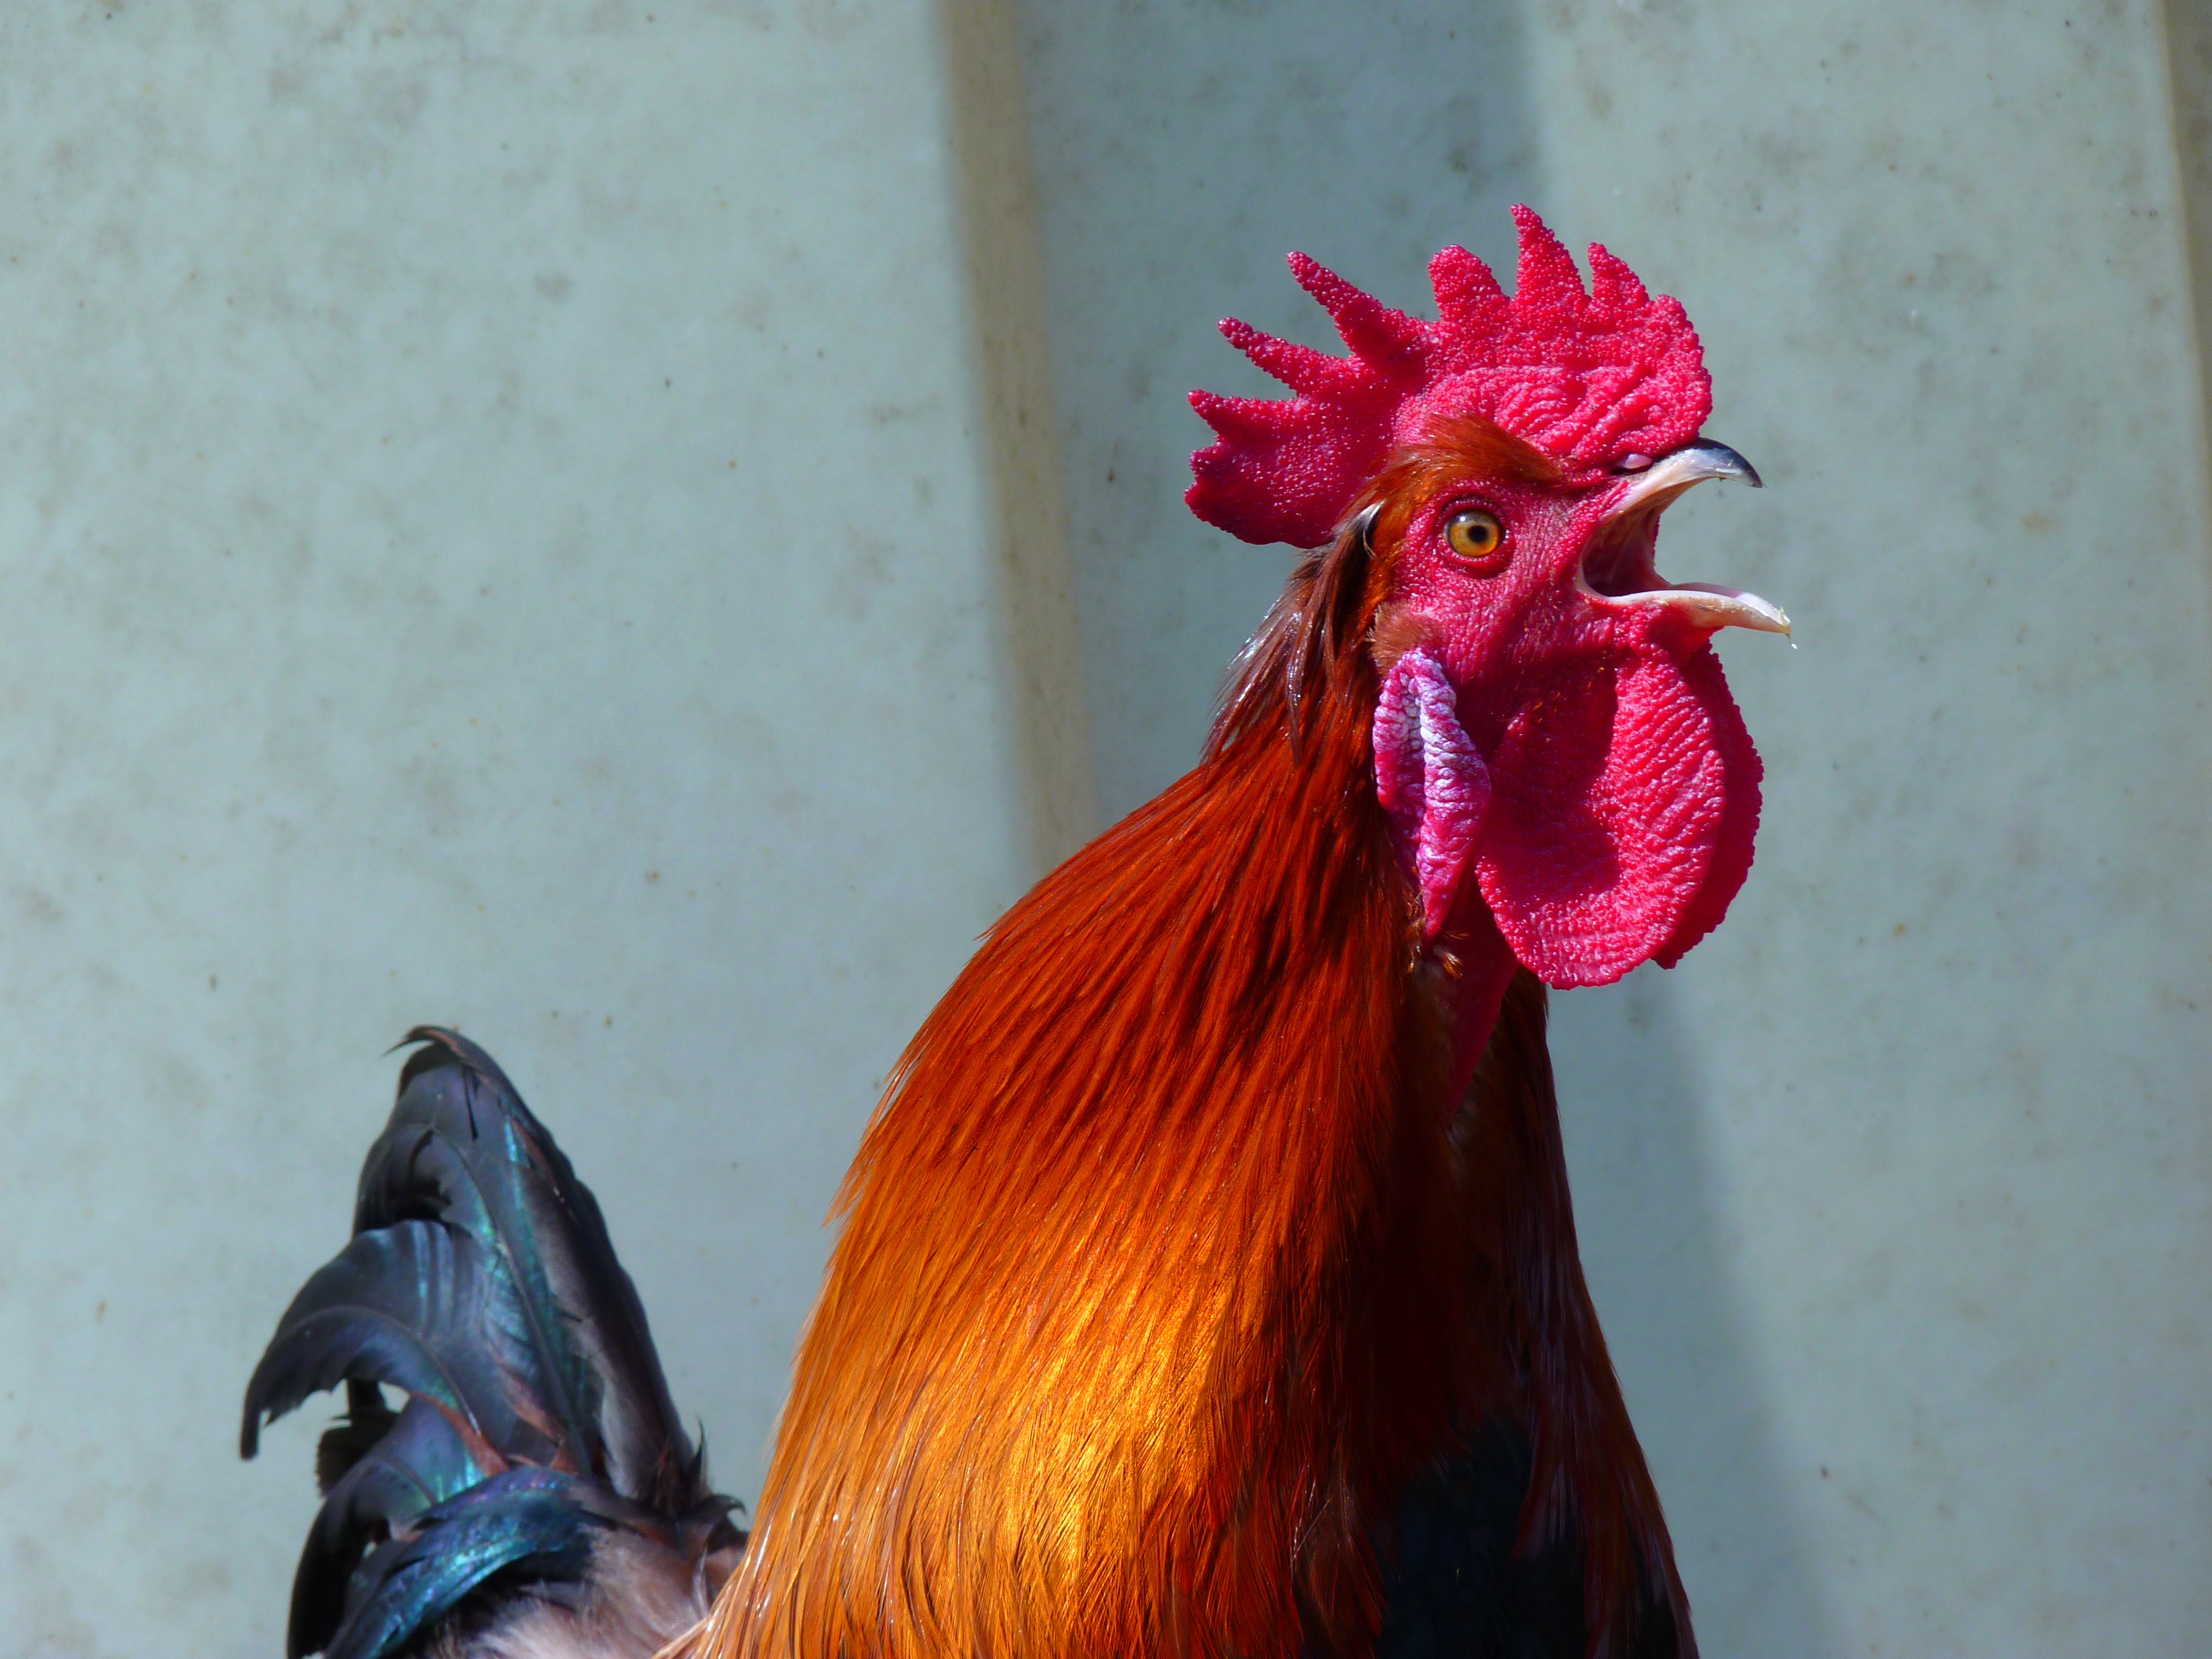
bird, farm, red, beak, colorful, chicken, fowl, crow, rooster, poultry, galliformes, vertebrate, hahn, phasianidae, comb, gockel